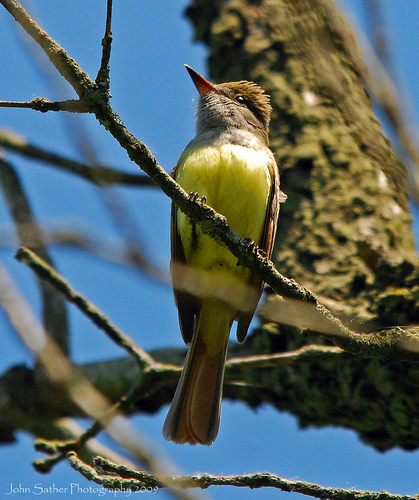
this small bird has a small tuft of light brown feathers on its crown, and belly with bright yellow feathers.
streamlined, long beaked golden brownish bird with a beautiful soft yellow underbelly and a brownish topped head and long tail.
this small bird has dark wing coverts, grey throat, and a bright yellow breast and belly.
this bird has a grey throat, yellow belly, and a pointy orange bill.
this bird has a yellow breast and belly with a gray throat and a brown head.
this bird has wings that are black and has a yellow chest
this bird has wings that are black and has a yellow belly
this brown bird has a white throat, orange bill, and a yellow breast and flank.
this yellow bellied bird has an orange bill and a white breast.
the bird has a completely yellow belly, a brown under covert and an orange bill.
Species: Great Crested Flycatcher